Carl Gustaf 8.4 cm recoilless rifle

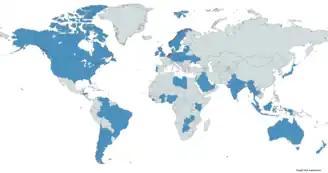
Map with Carl Gustaf operators in blue and former operators in red

The Carl Gustaf 84 mm recoilless gun fires a 84 × 245 mm rimmed recoilless (84×245R RCL) cartridge with a blowout base for propellant gas ventilation. Ammunition initially consisted of high-explosive (HE), high-explosive anti-tank (HEAT), airburst (HE-TF) and smoke shells, not counting target-practice (TP) ammunition, but improvements to the ammunition family have been continual. While the older HEAT rounds are not particularly effective against modern tank armor, the weapon has found new life as a bunker-buster with a high-explosive dual-purpose (HEDP) round. Also, improved HEAT, high-explosive (HE), smoke and illumination (star shell or flare) ammunition is also available. For full effectiveness, illumination rounds must be fired at a very high angle, creating a danger for the gunner who can be burned from the backblast. For this reason, several armies have retired the illumination rounds, while the US Army requires that they be fired from a standing position. AEI Systems Ltd., a British defence products manufacturer, offers a variant of the platform dubbed the AE84-RCL designed to fire the M540/M550 line of 84×245 mm R ammunition manufactured in Belgium by Mecar.